D (video game)

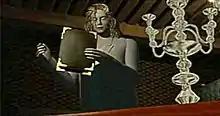

"D" is an interactive movie which features adventure game elements, a horror genre storyline, and heavy use of full motion video. The player takes on the role of Laura Harris, played by a "digital actress" named Laura that appears in games by Warp, although the stories are unrelated. The player directs Laura's movements as she explores the game's environment, solves puzzles, and unravels the story. The movements occur through FMV sequences as she walks to the desired location, from where the player is greeted with a static screen which may contain items they can interact with or other paths to direct Laura. There is no save or pause function, and after two real-time hours, the other world will be closed off and Laura will be pulled back to the real world, ending the game. Depending on the player's actions, there are different endings.